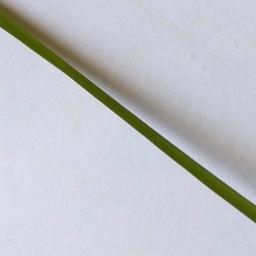
Label: Rice___Healthy